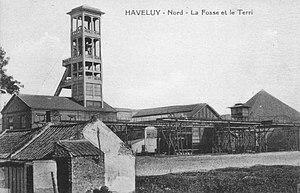
La fosse d'Haveluy de la Compagnie des mines d'Anzin était un charbonnage constitué d'un seul puits situé à Haveluy, Nord, Nord-Pas-de-Calais, France.
L'histoire du bassin minier du Nord-Pas-de-Calais retrace en détail tous les faits historiques de l'exploitation de ce bassin minier, exploité intensivement pour la houille présente dans son sous-sol de la fin du XVIIᵉ siècle jusqu'à la fin du XXᵉ siècle.
La fosse d'Haveluy de la Compagnie des mines d'Anzin est un ancien charbonnage du Bassin minier du Nord-Pas-de-Calais, situé à Haveluy. Les travaux des deux commencent en 1866 et la fosse commence à produire en 1868. Les terrils nᵒˢ 157 et 158 sont édifiés à l'est de la fosse. Des cités sont bâties. La fosse est détruite durant la Première Guerre mondiale. Elle est reconstruite avec deux chevalements en béton armé, dont celui du puits nᵒ 1 est similaire à celui du puits nᵒ 2 de la fosse Dutemple, conservé. La fosse cesse d'extraire en août 1936. Elle doit alors ensuite servir à l'aérage.